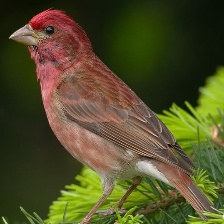
Species: PURPLE FINCH
Scientific name: HAEMORHOUS PURPUREUS
ImageNet parent category: house_finch